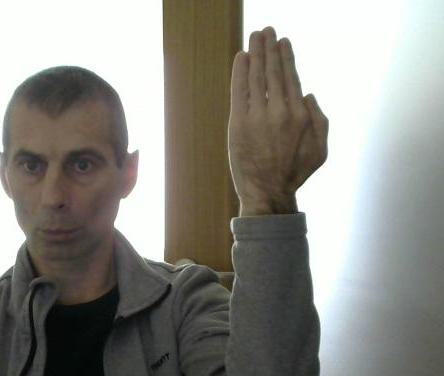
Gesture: stop_inverted